Daniele Brusaschetto

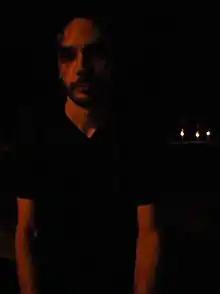
Daniele Brusaschetto

Daniele Brusaschetto (born 1973) is an Italian songwriter and musician.